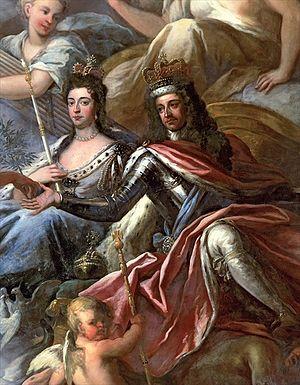
Marie II est reine d'Angleterre, d'Écosse et d'Irlande de 1689 à sa mort aux côtés de son mari Guillaume III.